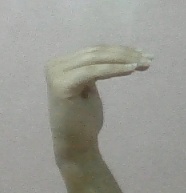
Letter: haa